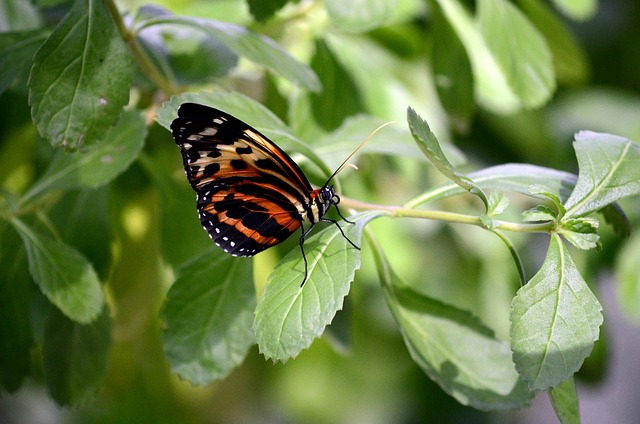
Label: butterfly